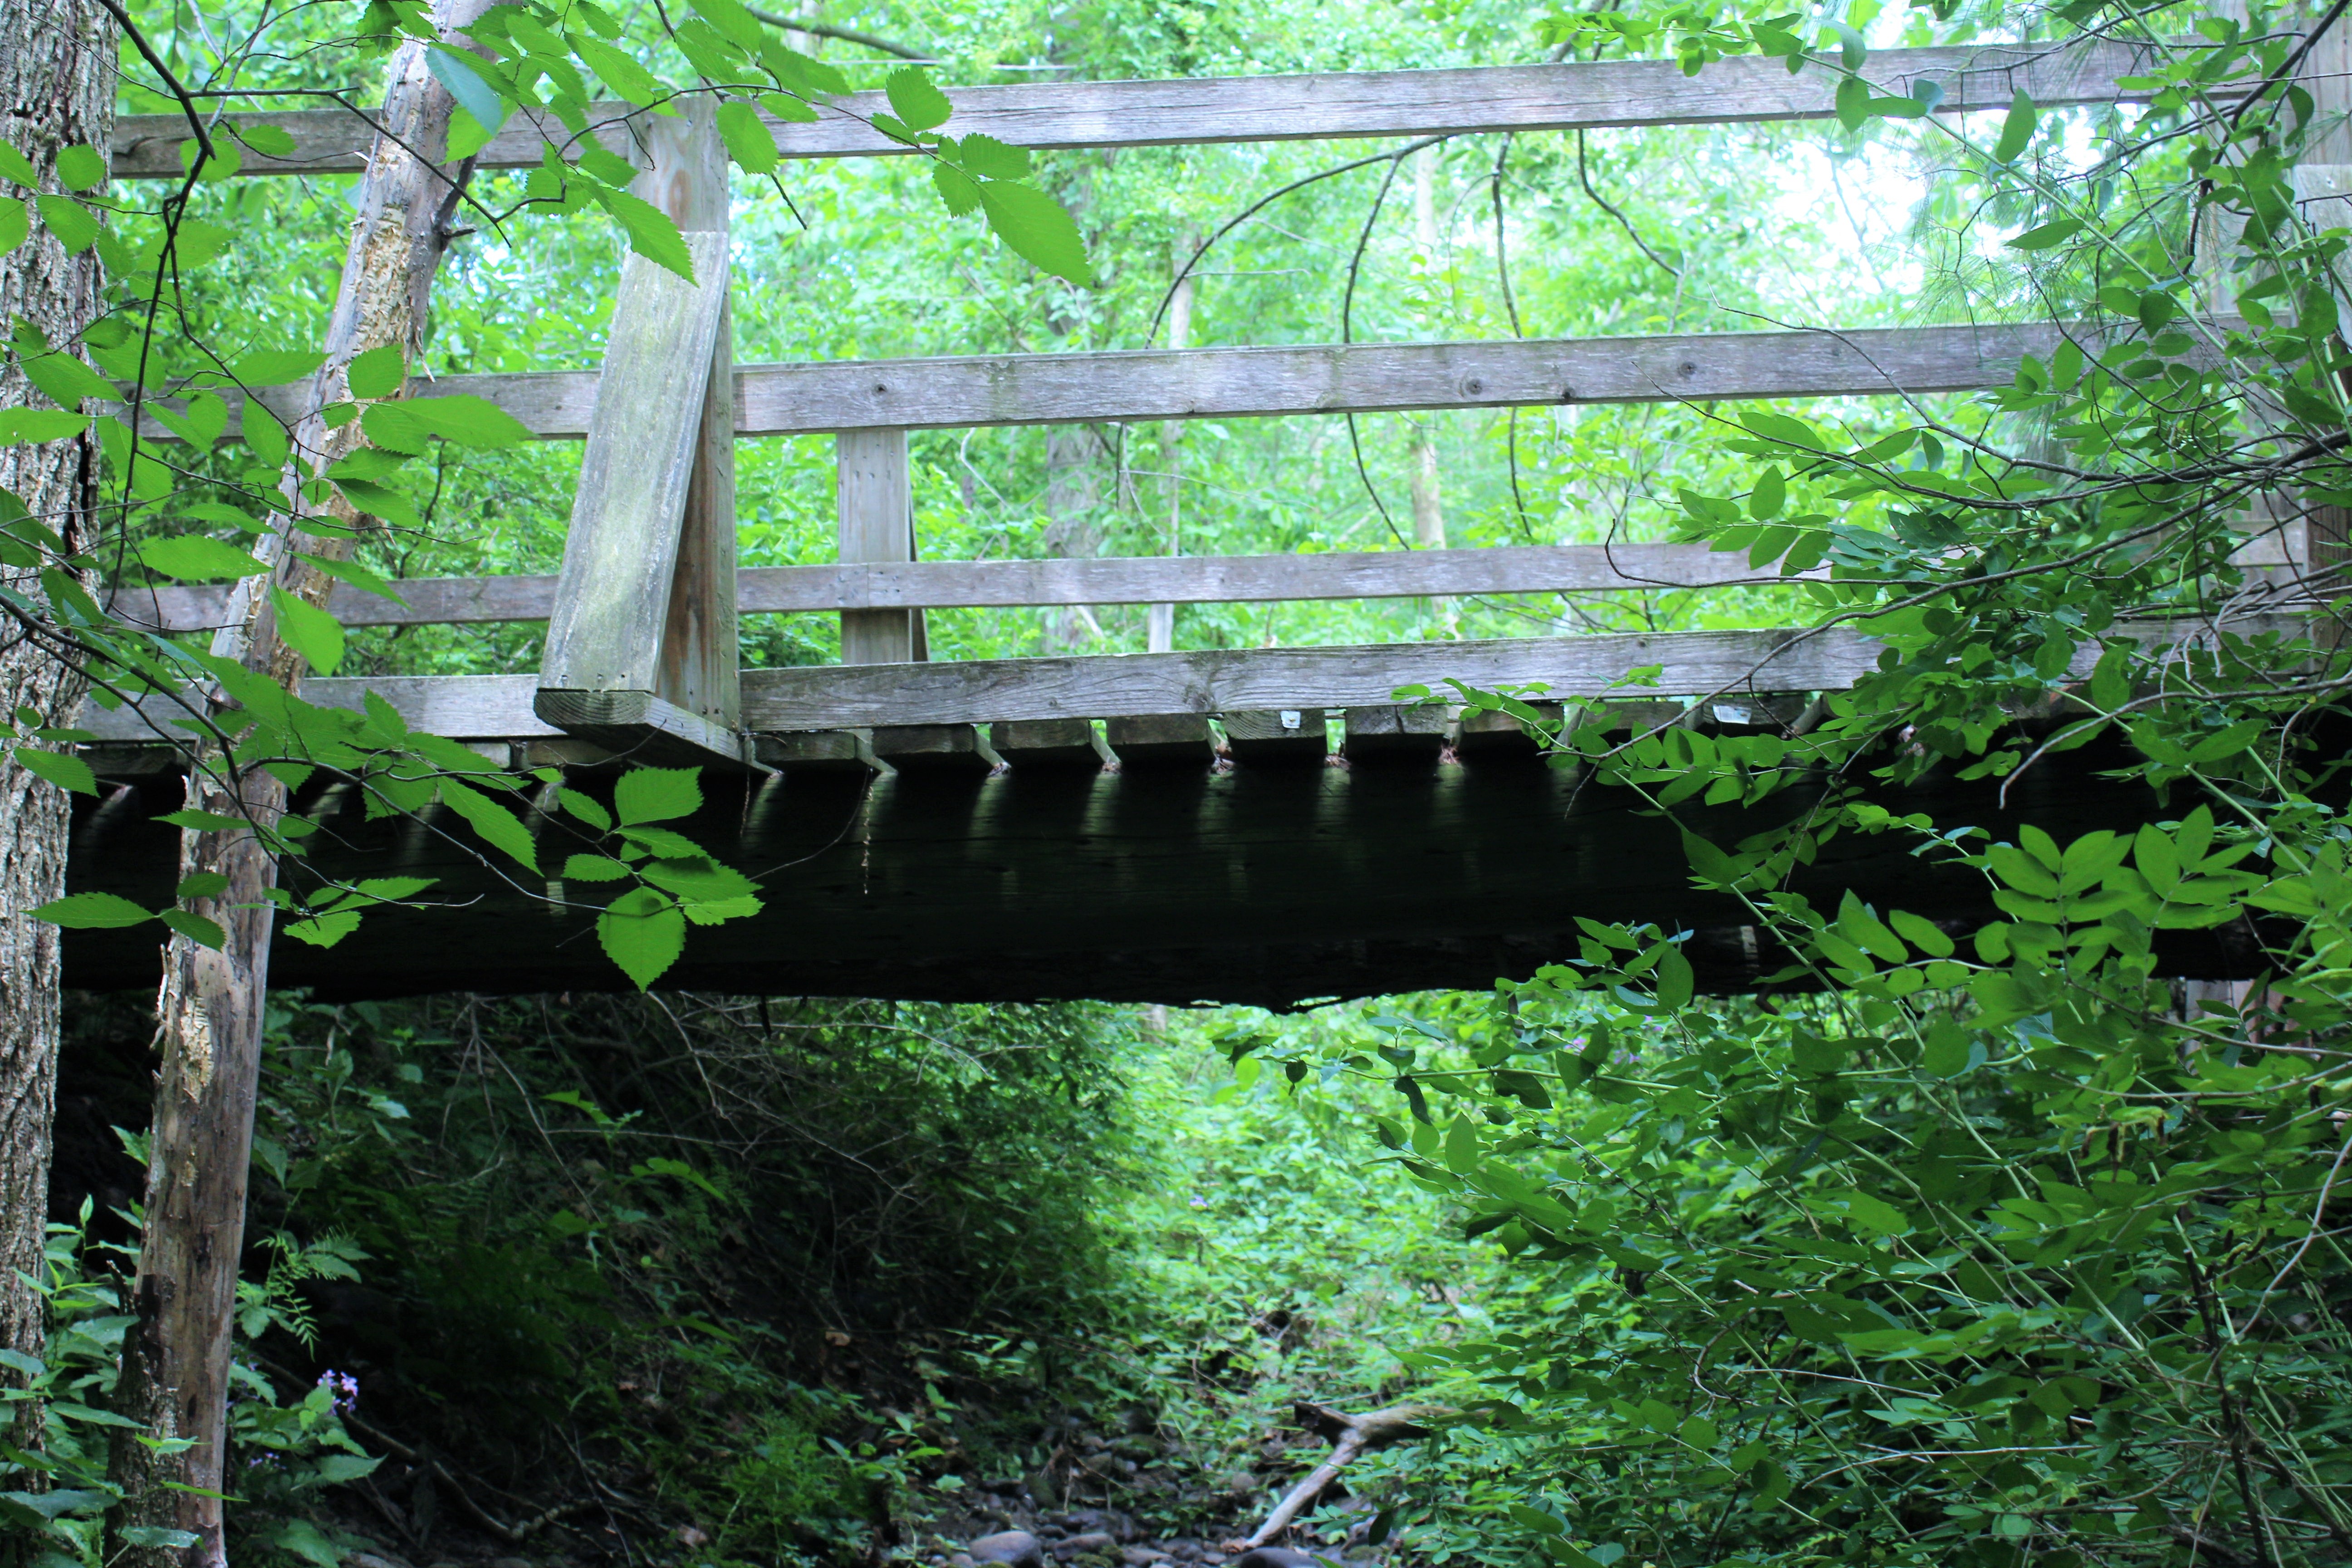
water, forest, trail, bridge, green, jungle, rainforest, rope bridge, woodland, habitat, wooden bridge, old bridge, canopy walkway